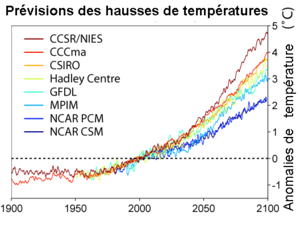
Un modèle de circulation générale est un modèle climatique. Il s'appuie sur les équations de Navier-Stokes, appliquées à une sphère en rotation ainsi que sur des équations d'équilibre de la thermodynamique pour inclure les sources d'énergie. Ceci permet de simuler à la fois la circulation atmosphérique mais aussi la circulation océanique. Ces équations sont ensuite codées pour être utilisée par des superordinateurs.
Le réchauffement climatique, ou réchauffement planétaire, est le phénomène d'augmentation des températures moyennes océaniques et atmosphériques, du fait d'émissions de gaz à effet de serre excessives. Ces émissions dépassent en effet la capacité d'absorption des océans et de la biosphère et augmentent l'effet de serre, lequel piège la chaleur à la surface terrestre. Le terme « réchauffement climatique » désigne plus communément le réchauffement mondial observé depuis le début du XXᵉ siècle, tandis que l'expression « changement climatique » désigne plutôt les épisodes de réchauffement ou refroidissement d'origine naturelle qui se sont produits avant l'ère industrielle.
Le touraine-amboise est un vin produit par dix communes bordant les deux rives de la Loire, à l'est la ville d'Amboise et de son château royal.